Yakut scripts

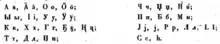
von Böhtlingk's 1851 alphabet

Almost half a century later, a new Yakut alphabet developed by academician Otto von Böhtlingk and published in his famous work "Über die Sprache der Jakuten" appeared, in which all phonemes received their designation in 29 letters: А а, Ӓ ӓ, О о, Ӧ ӧ, І і, Ы ы, У у, Ӱ ӱ, К к, Х х, Г г, Ҕ ҕ, Ҥ ҥ, Т т, Д д, Н н, Ч ч, Џ џ, Н' н', П п, Б б, М м, Ј ј, Ј̵ ј̵, Р р, Л л, L l, С с, Һ һ.